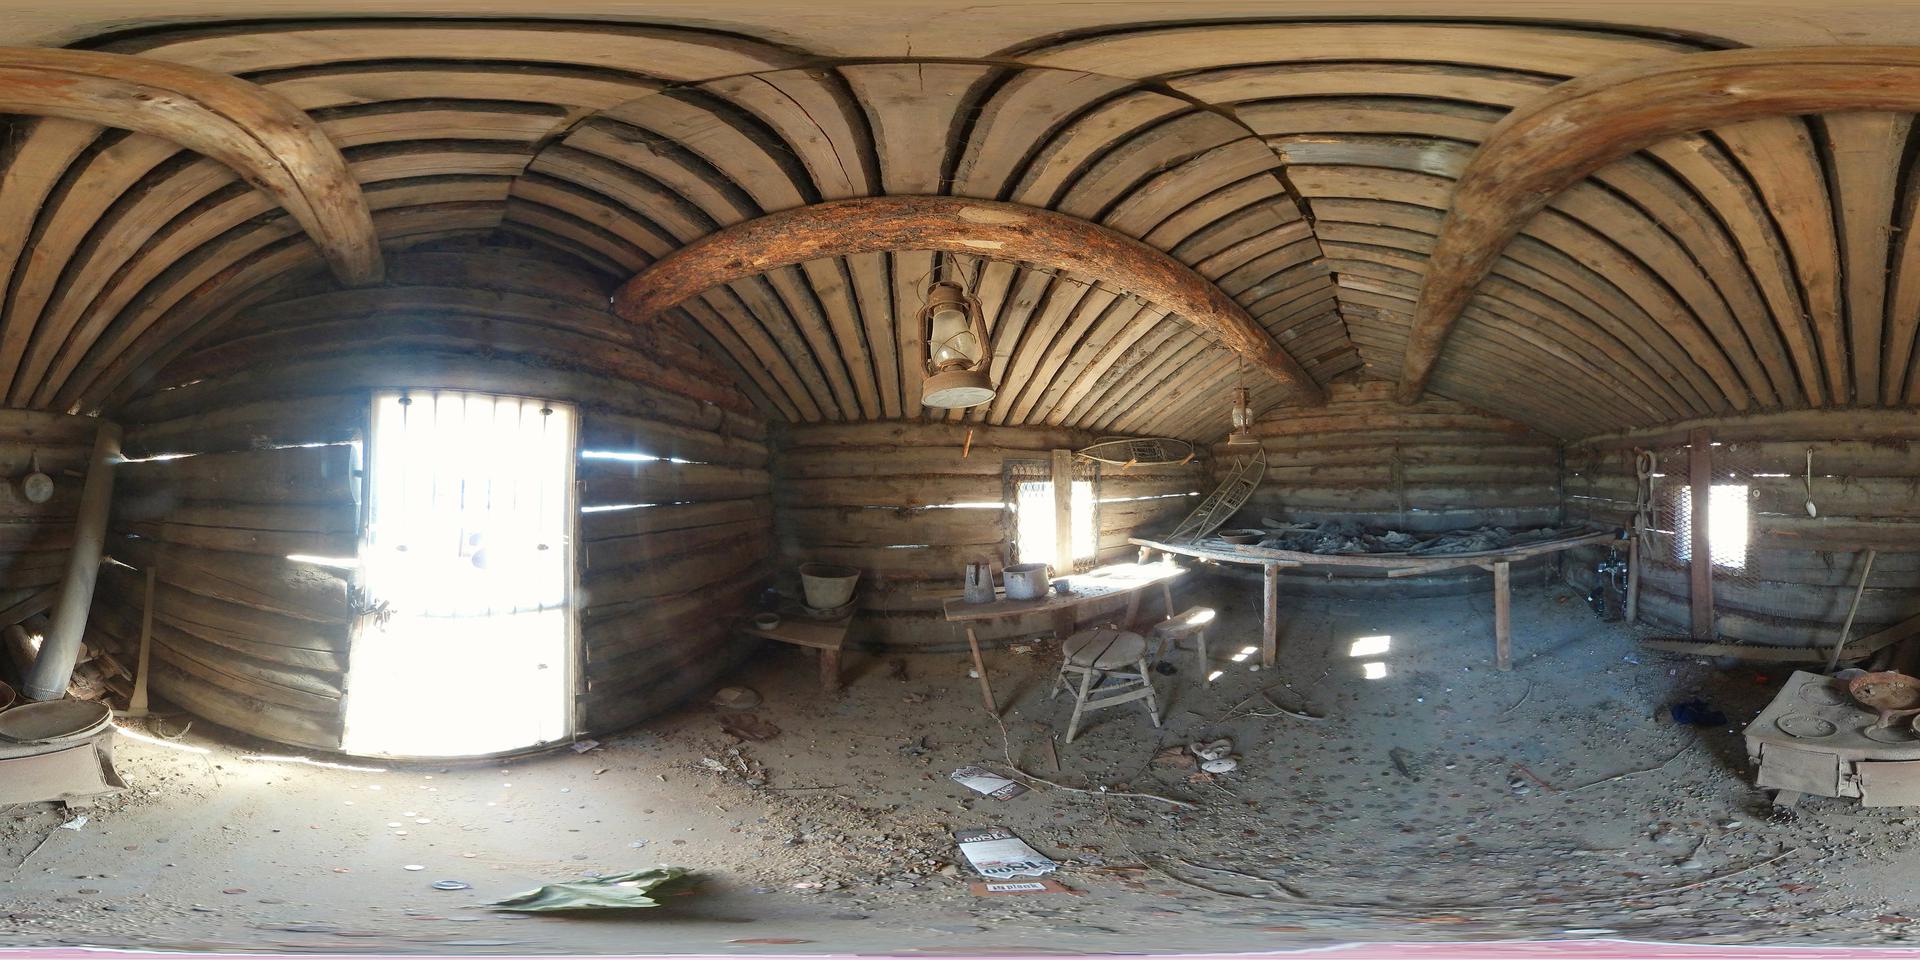
Referred object: the small wooden stool in front of the bench

Referred object: the wooden chair opposite the doorway